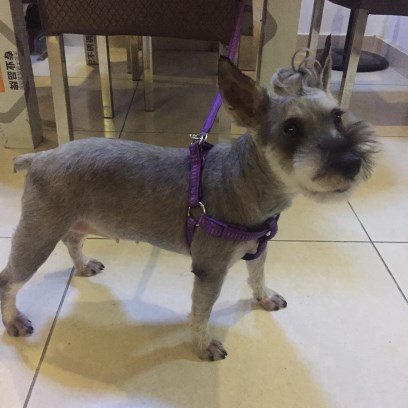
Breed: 2342-n000102-miniature_schnauzer